Pyramid

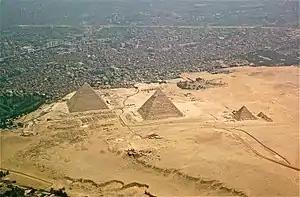
The pyramids of the Giza necropolis, as seen from the air

The most famous African pyramids are in Egypt—huge structures built of bricks or stones, primarily limestone, some of which are among the world's largest constructions. They are shaped in reference to the sun's rays. Most had a smoothed white limestone surface. Many of the facing stones have fallen or were removed and used for construction in Cairo. The capstone was usually made of limestone, granite or basalt and some were plated with electrum.